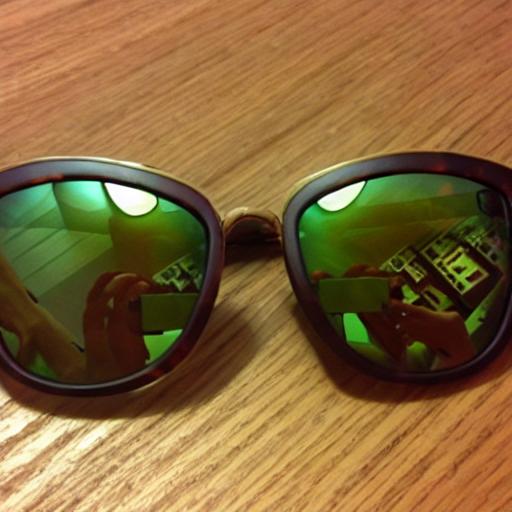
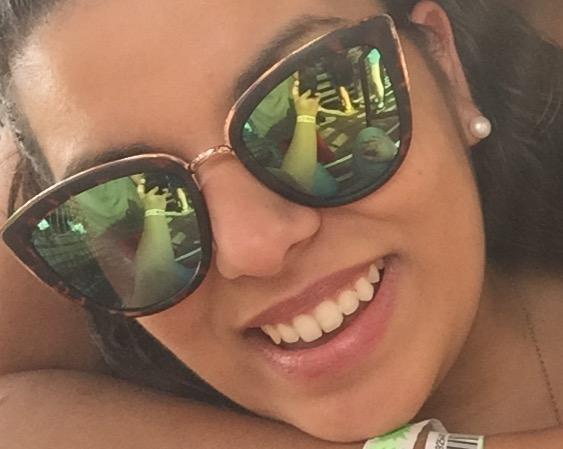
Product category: accessories_sunglasses
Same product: no